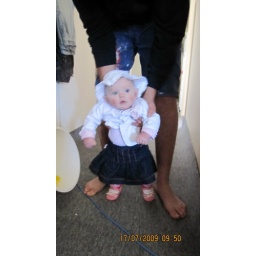
Walking in my pink shoes